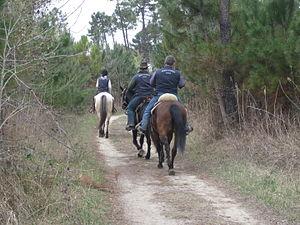
Le cheval en Italie a connu des périodes contrastées quant à son importance historique, économique et culturelle au cours des siècles. Le pays comporte un grand nombre de races autochtones qui portent traditionnellement le nom des régions dont elles sont originaires. La Fédération italienne des sports équestres est l'organisme chargé de réglementer les activités équestres en Italie sous toutes ses formes. L’Agenzia per lo sviluppo del settore ippico assure quant à elle le suivi et la promotion des races de chevaux italiennes. Elle est également responsable des courses hippiques. Le cheval a également une place importante dans l'art et les traditions italiennes.